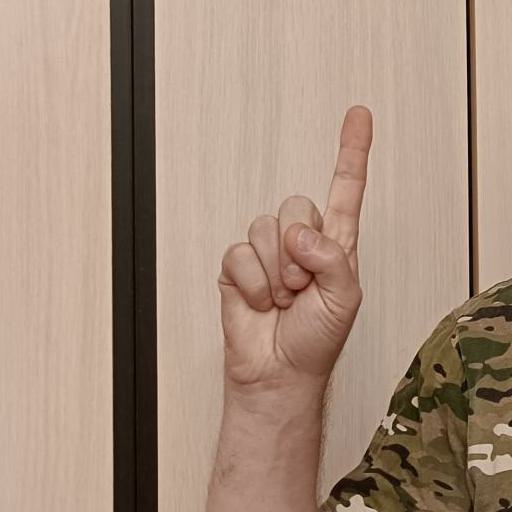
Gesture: one